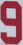
Number: 9